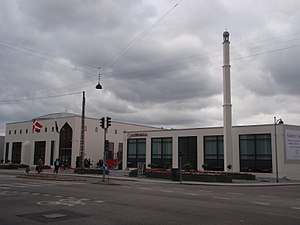
Islam i Danmark
Moskeen i Rovsingsgade i København.
Islam i Danmark er en minoritetsreligion og i dag landets næststørste religion efter folkekirken og foran den romersk-katolske menighed. Der har været muslimer i Danmark i hvert fald siden folketællingen i 1880, men en egentlig muslimsk befolkningsgruppe voksede først frem i 1960'erne, hvor landet gav opholds- og arbejdstilladelse til gæstearbejdere fra blandt andet Tyrkiet, Pakistan og Nordafrika. I de sidste 50 år er antallet af danske muslimer vokset til i 2020 at udgøre ca. 256.000 personer, 4,4 % af befolkningen.